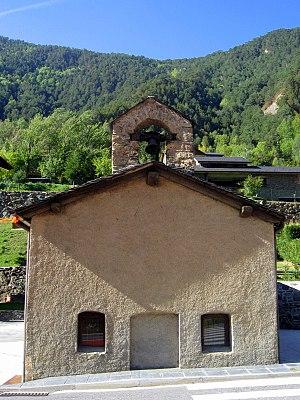
Cet article recense les édifices protégés d'Andorre.
Ansalonga est un des huit villages ainsi que l'un des cinq quarts de la paroisse d'Ordino en Andorre qui comptait 58 habitants en 2017.